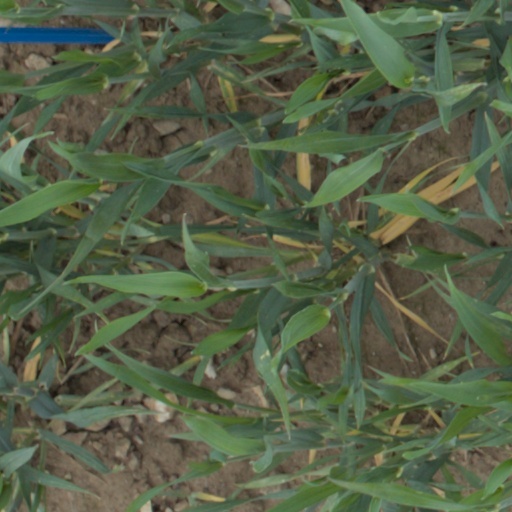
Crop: wheat